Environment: real
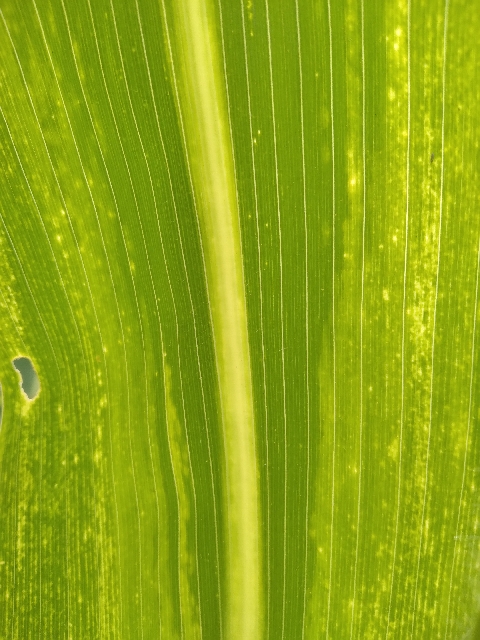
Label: lethal_necrosis